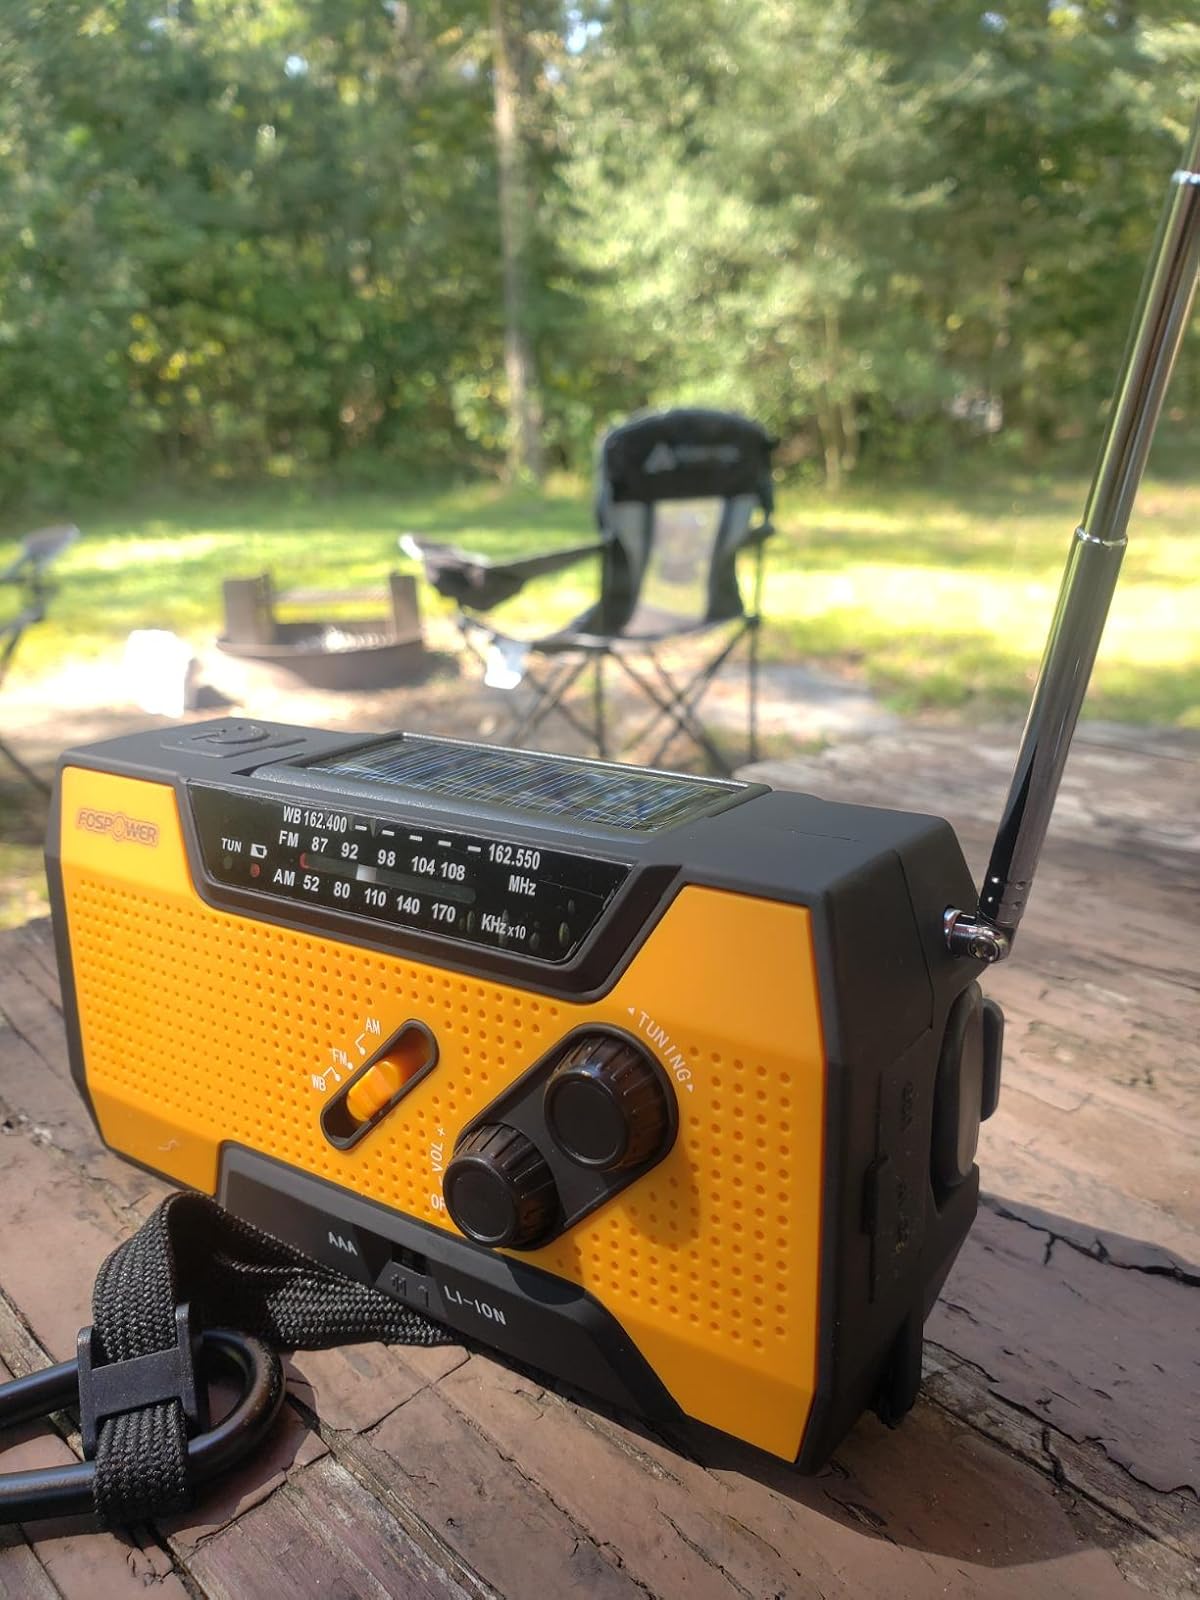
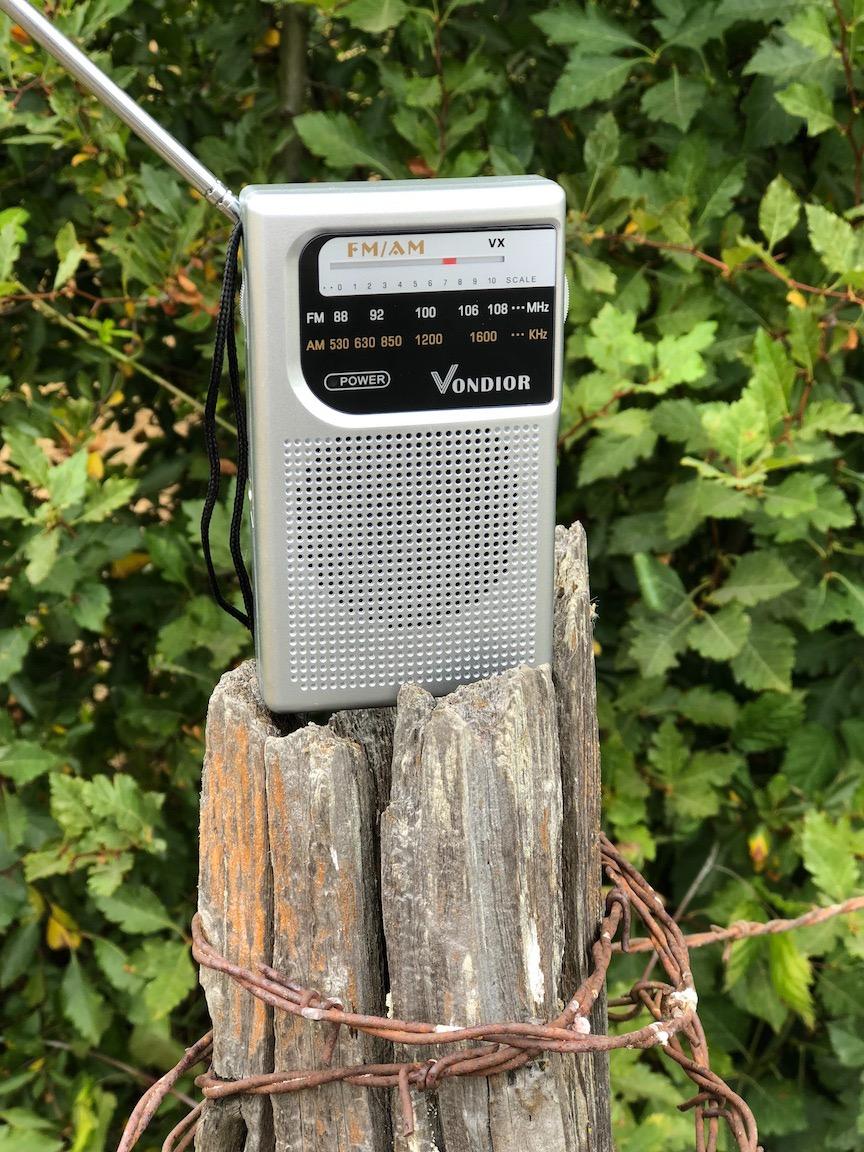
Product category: radio
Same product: no